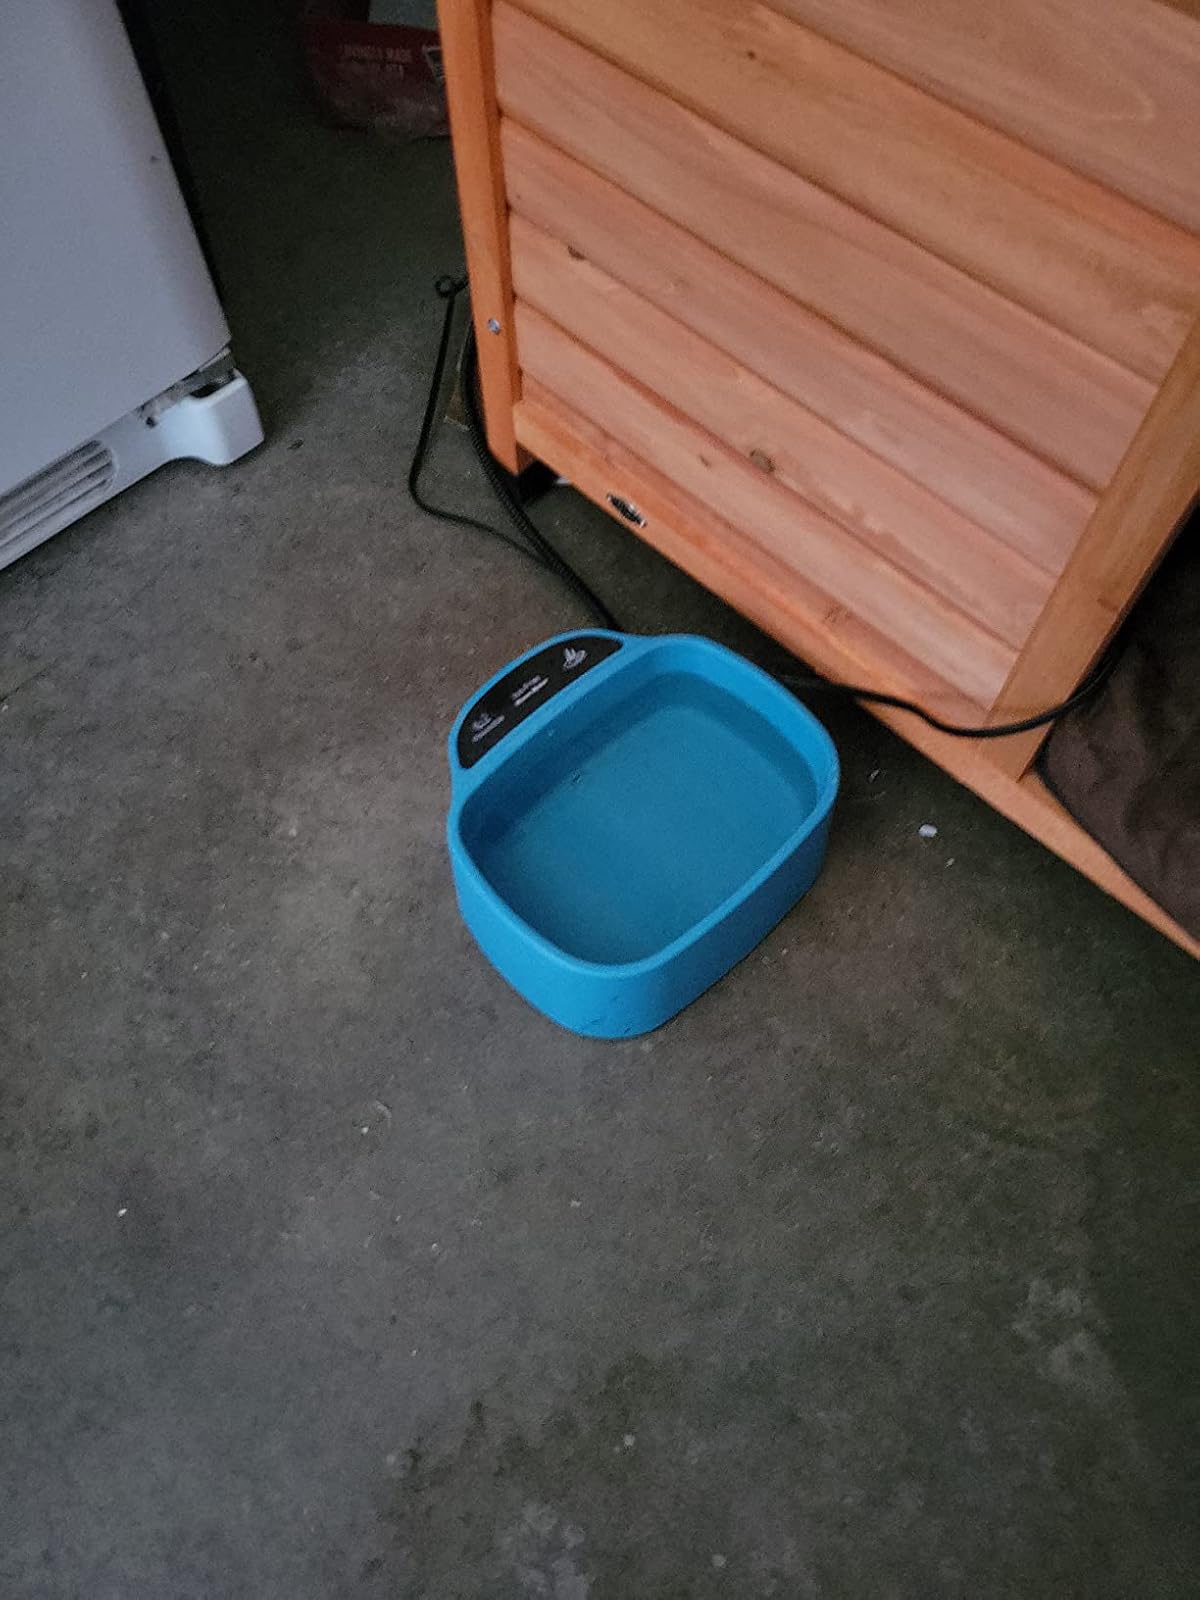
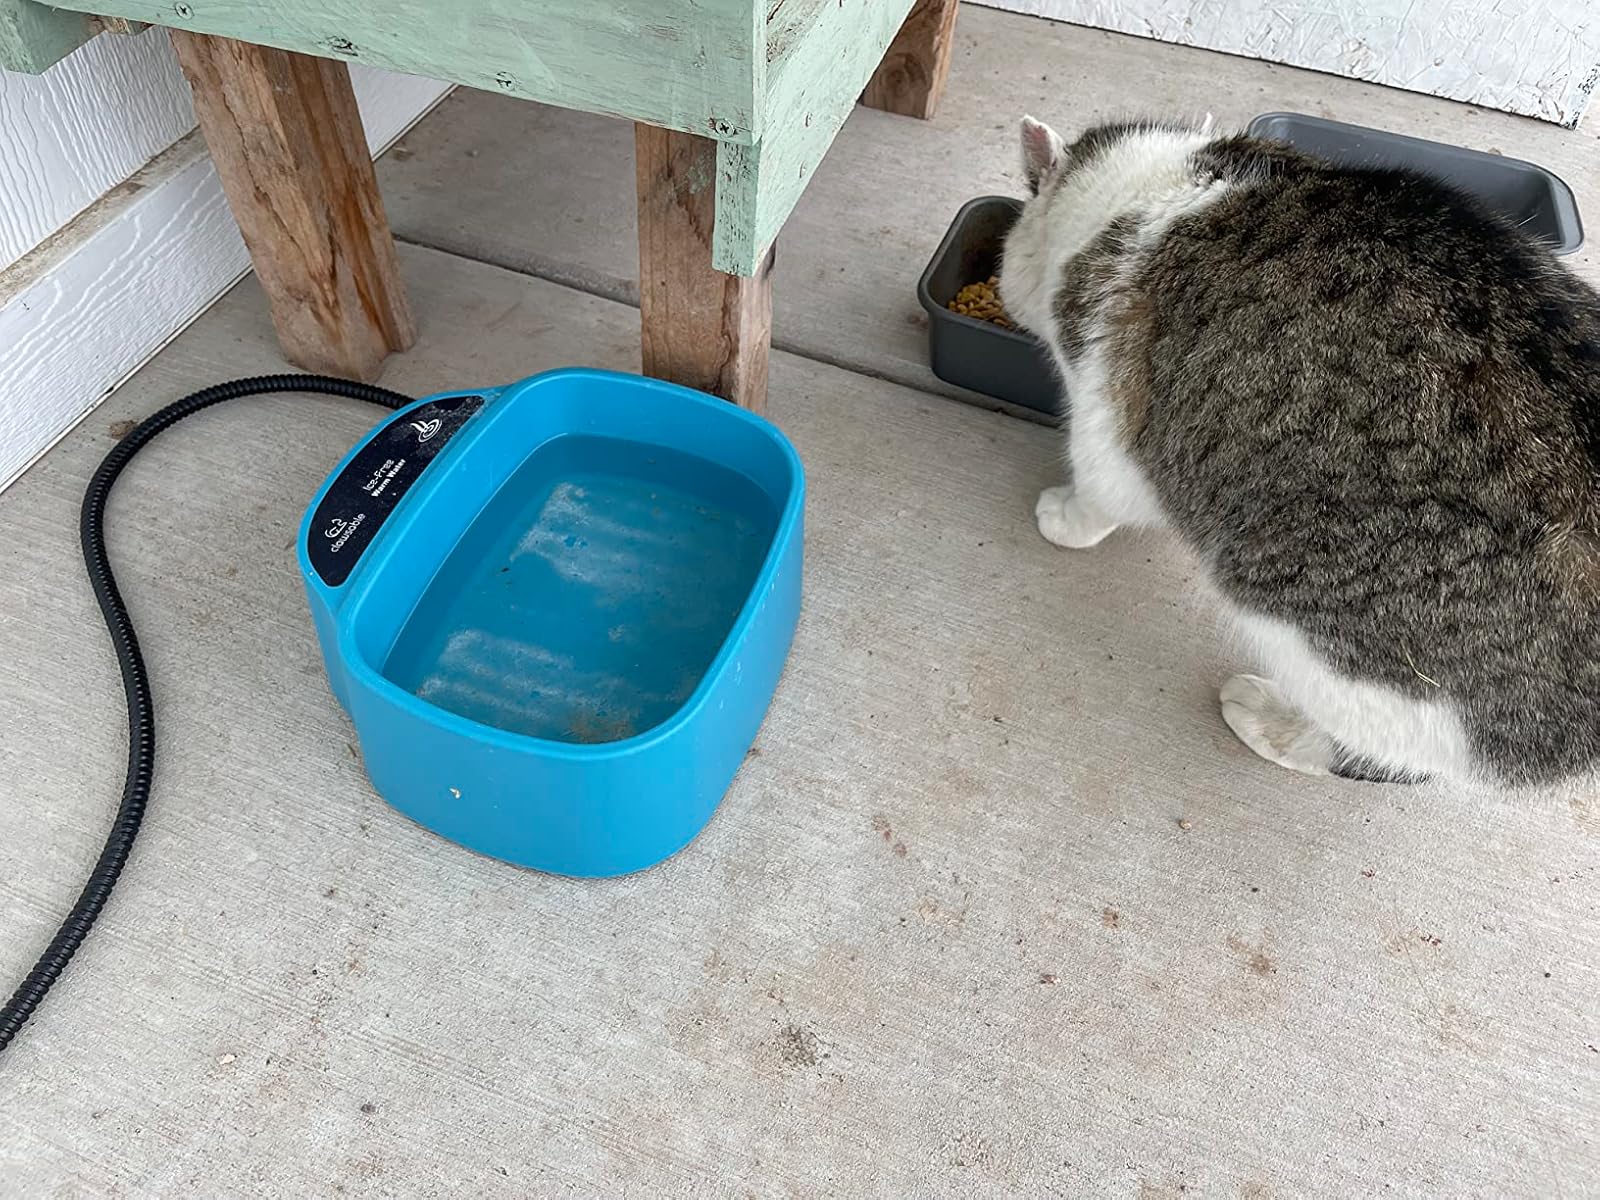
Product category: items_bowl
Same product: yes